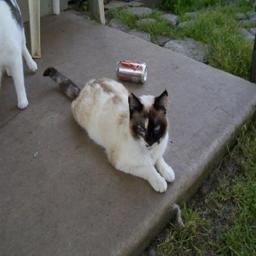
Animal: cats